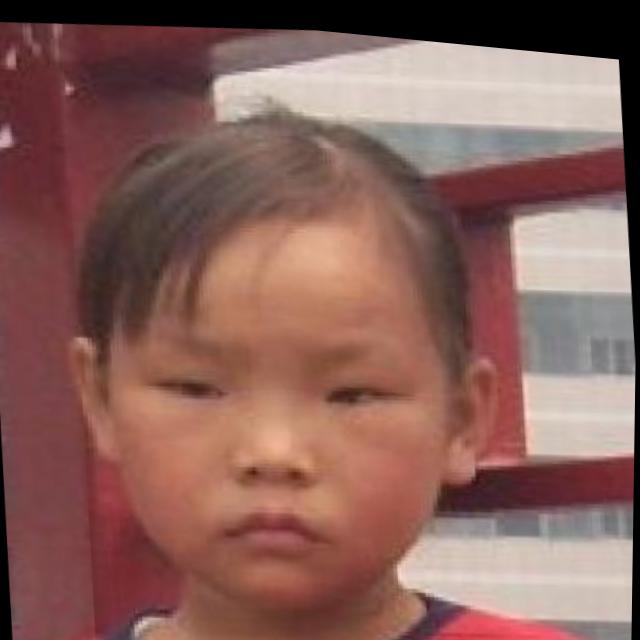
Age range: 0-12